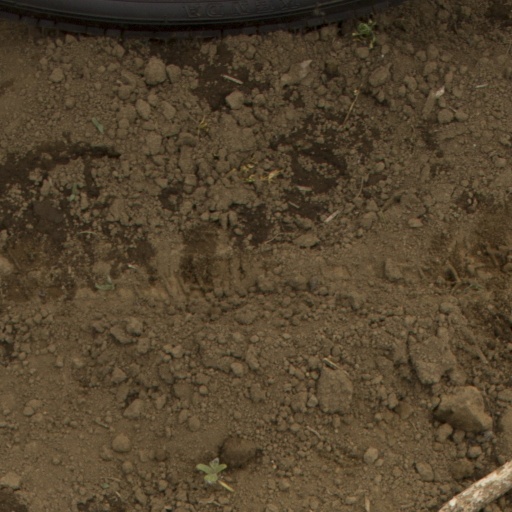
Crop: Jerusalem artichoke